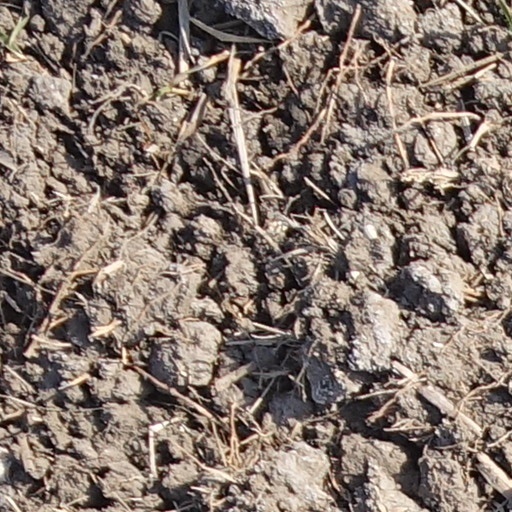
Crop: wheat